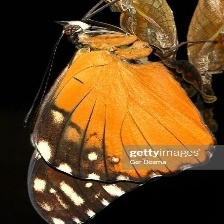
Species: RED CRACKER